Panfilo Lacson

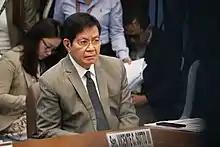
Lacson taking part in a Senate hearing in September 2019

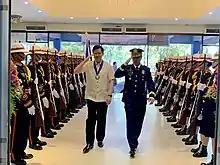
Lacson at Camp Crame in 2019

Lacson originally planned to run for president in the 2016 election. However, due to low ratings in most pre-election presidential surveys, he decided to run for a senate seat as an independent candidate in the 2016 Philippine general election. He was a guest candidate in the senatorial slates of presidential candidates Jejomar Binay (UNA) and Mar Roxas (LP). He was initially listed in Senator Grace Poe's senatorial lineup, but he was eventually replaced by Edu Manzano. He was also listed in Rodrigo Duterte's (PDP–Laban) senatorial slate. However, on February 15, 2016, the Duterte-Cayetano tandem dropped their entire senatorial lineup.